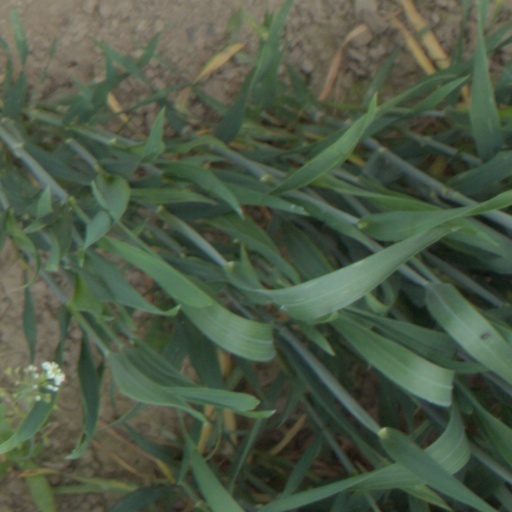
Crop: wheat